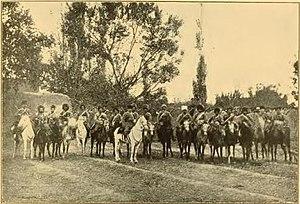
1914 est une année commune commençant un jeudi.